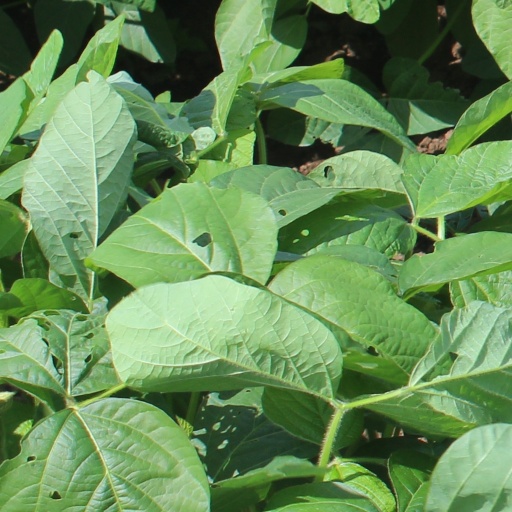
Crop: soybean